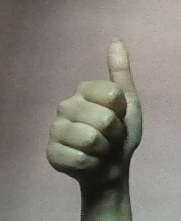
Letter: aleff